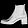
Label: Ankle boot